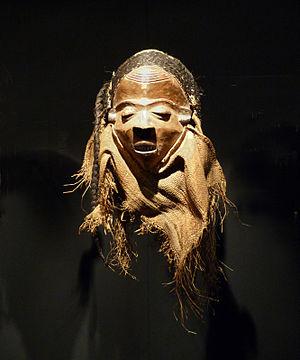
Masque nganga ngombo. Bois, raphia tissé, fibres végétales. 28 cm. 20e siècle. République démocratique du Congo, Pende. (Musée ethnologique de Berlin)